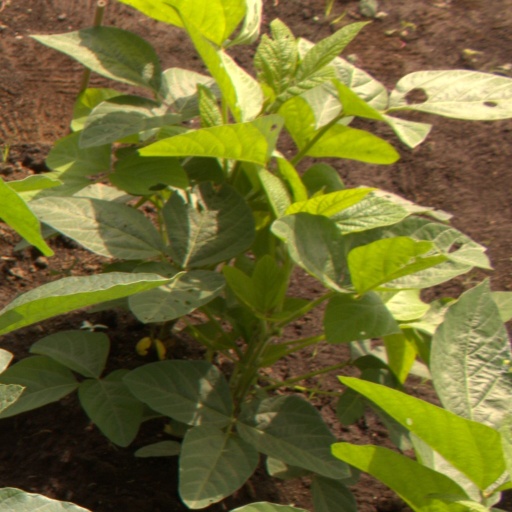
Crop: soybean